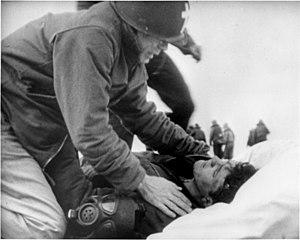
L'archidiocèse pour les Forces armées des États-Unis est la structure canonique de l'Église catholique chargée de l'aumônerie militaire de tous les membres catholiques des forces armées des États-Unis, ainsi que des bases militaires et navales, des hôpitaux militaires et des autres services fédéraux à l'étranger.